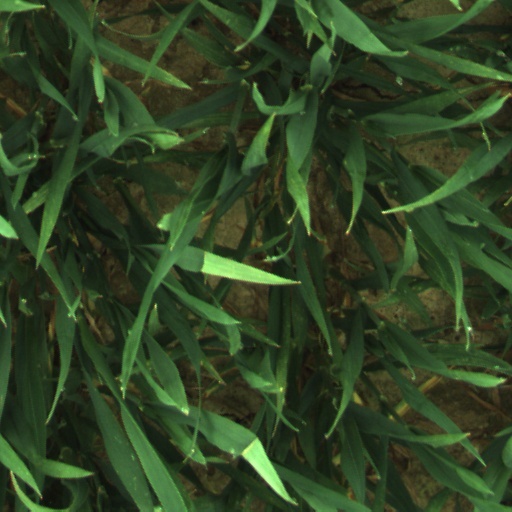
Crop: wheat